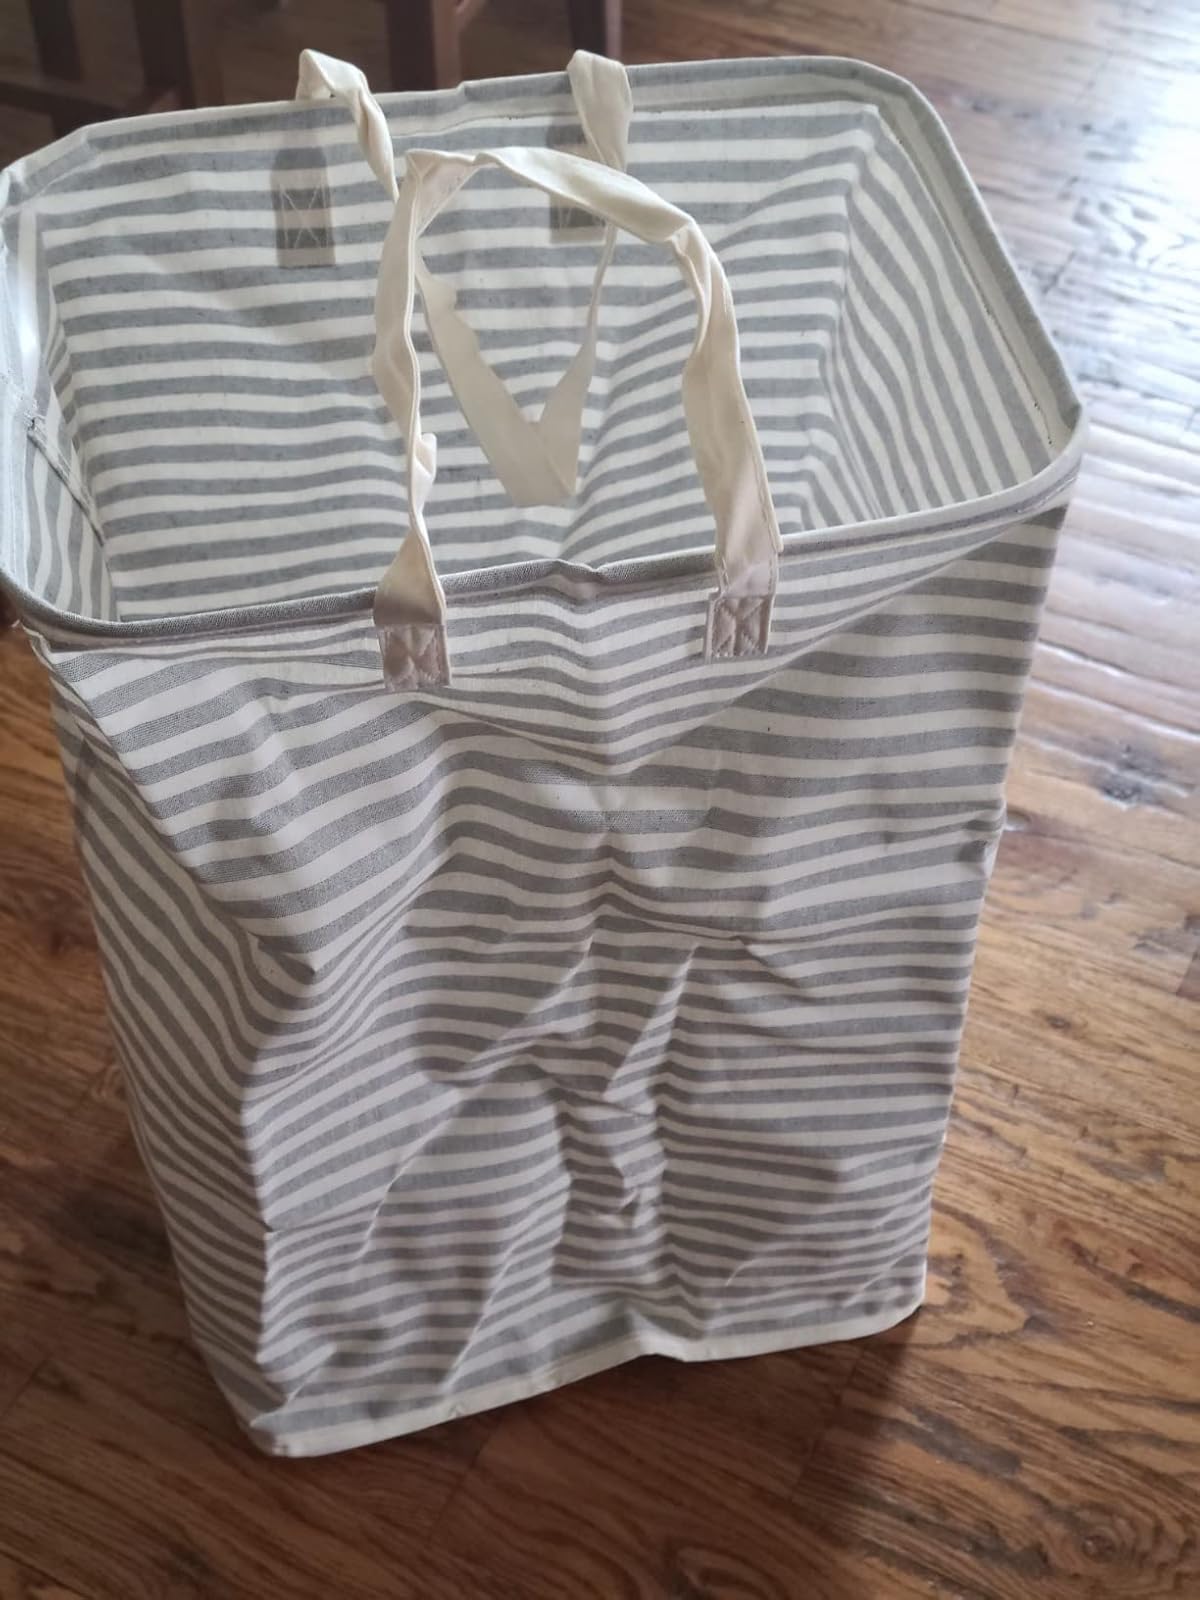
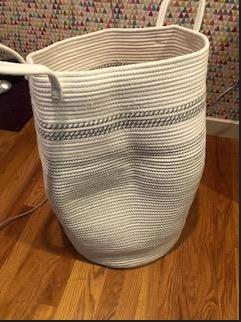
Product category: items_hamper
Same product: no